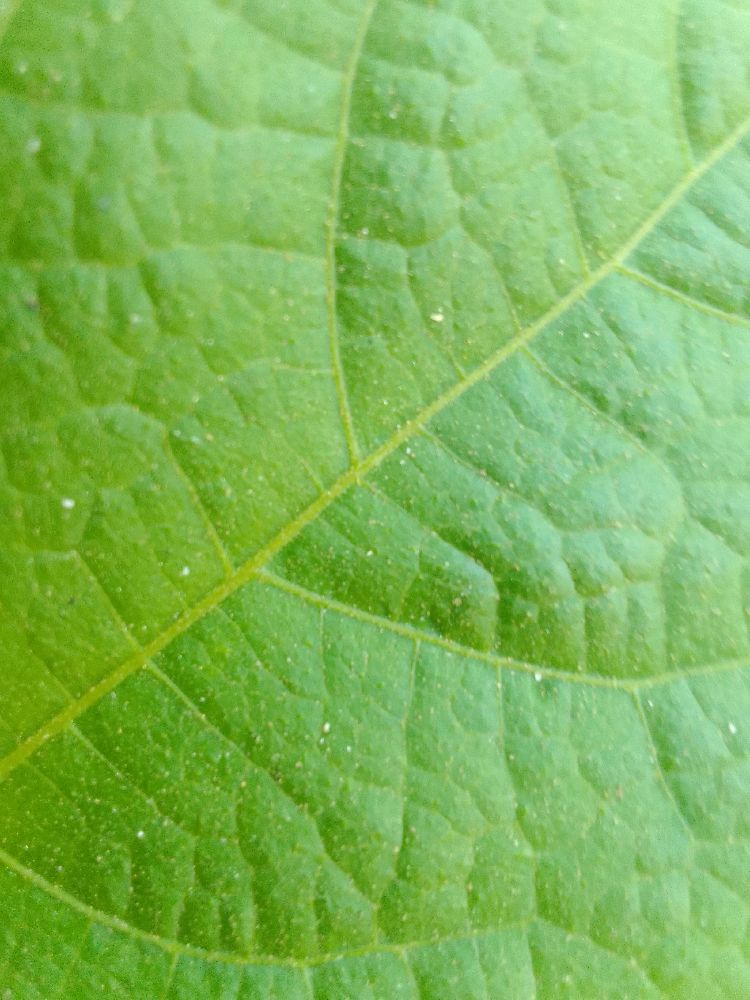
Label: healthy